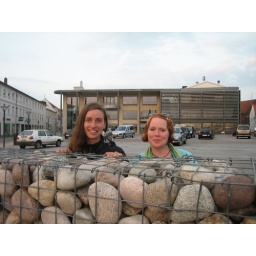
Stina and Michelle at caged rock wall in Hadersleve Denmark.